Treaty of Versailles

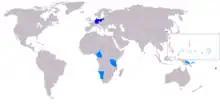
German colonies (light blue) were made into League of Nations mandates.

In June 1919, the Allies declared that war would resume if the German government did not sign the treaty they had agreed to among themselves. The government headed by Philipp Scheidemann was unable to agree on a common position, and Scheidemann himself resigned rather than agree to sign the treaty. Gustav Bauer, the head of the new government, sent a telegram stating his intention to sign the treaty if certain articles were withdrawn, including Articles 227 to 231 (i.e., the Articles related to the extradition of the Kaiser for trial, the extradition of German war criminals for trial before Allied tribunals, the handing over of documents relevant for war crimes trials, and accepting liability for war reparations). In response, the Allies issued an ultimatum stating that Germany would have to accept the treaty or face an invasion of Allied forces across the Rhine within On 23 June, Bauer capitulated and sent a second telegram with a confirmation that a German delegation would arrive shortly to sign the treaty.